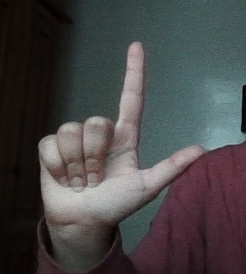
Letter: laam